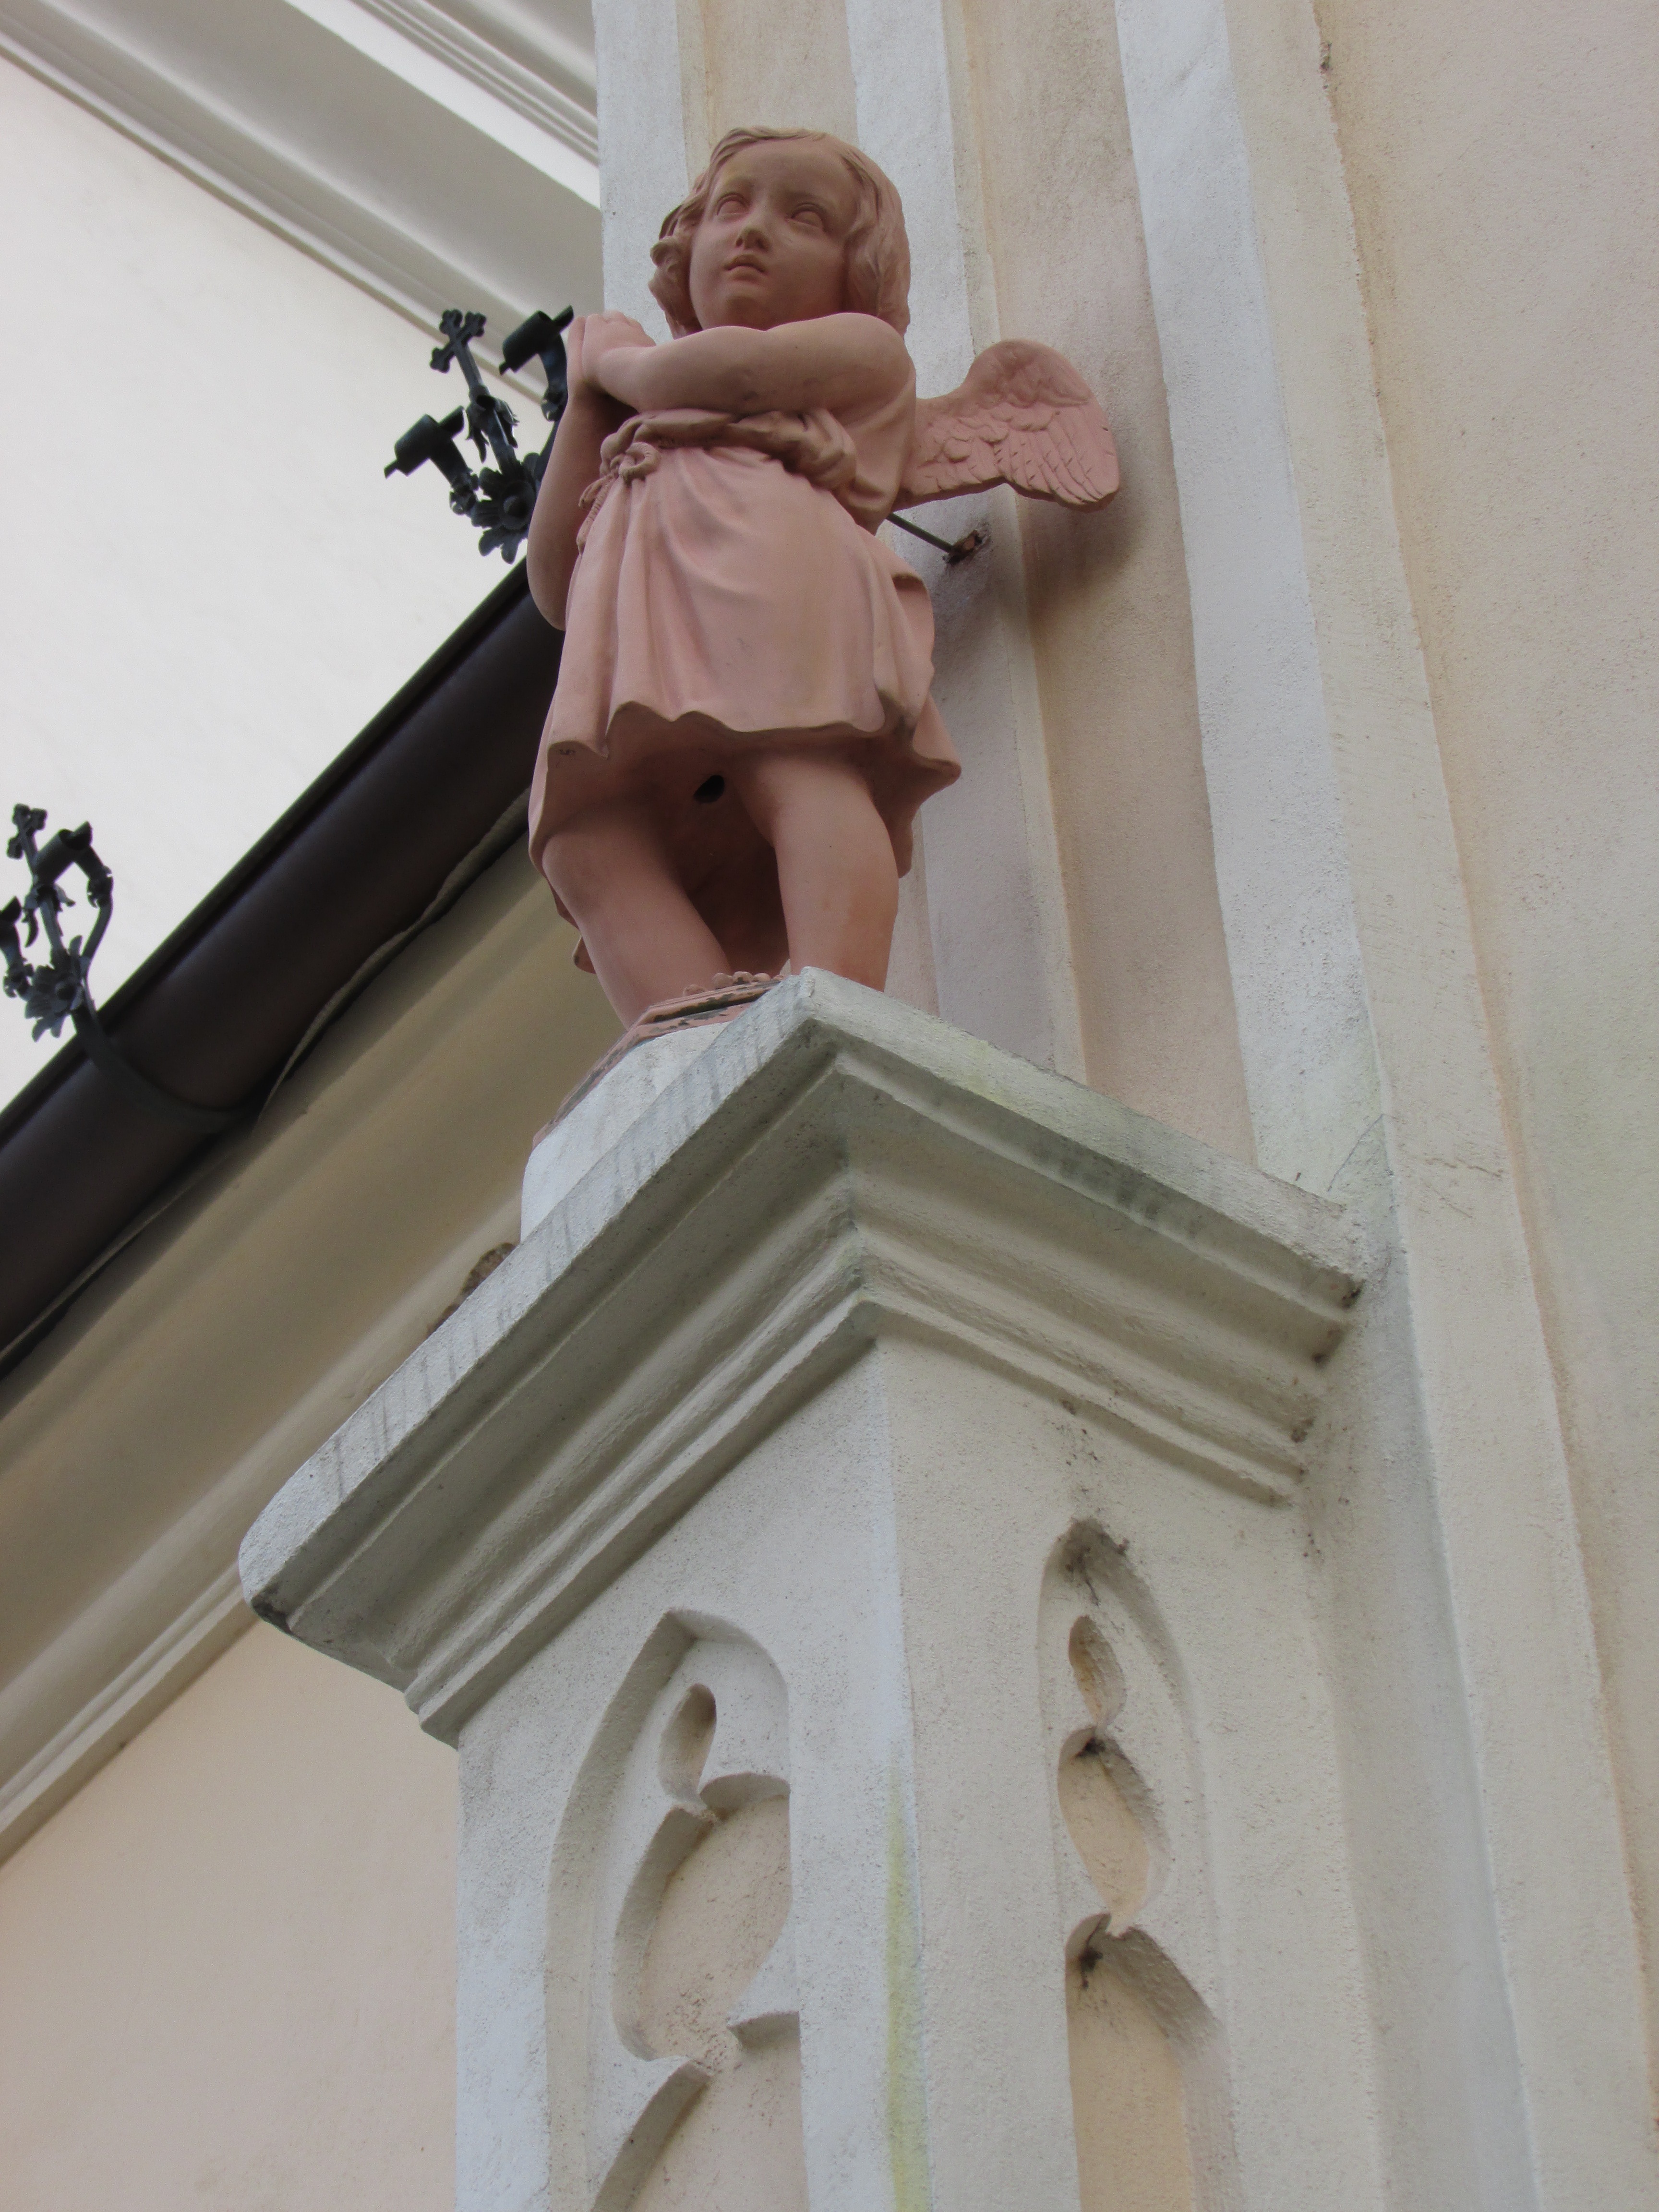
architecture, monument, statue, sculpture, angel, art, temple, slovakia, trnava, baluster